Axis mundi

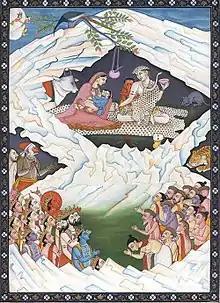
18th-century illustration of Mount Kailash, depicting the holy family: Shiva and Parvati, cradling Skanda with Ganesha by Shiva's side

In astronomy, is the Latin term for the axis of Earth between the celestial poles. In a geocentric coordinate system, this is the axis of rotation of the celestial sphere. Consequently, in ancient Greco-Roman astronomy, the is the axis of rotation of the planetary spheres within the classical geocentric model of the cosmos.